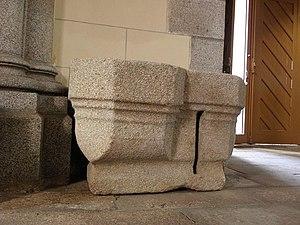
Intérieur de l'église Saint-Ouen de Saint-Ouen-la-Rouërie (35). Fonts-baptismaux.